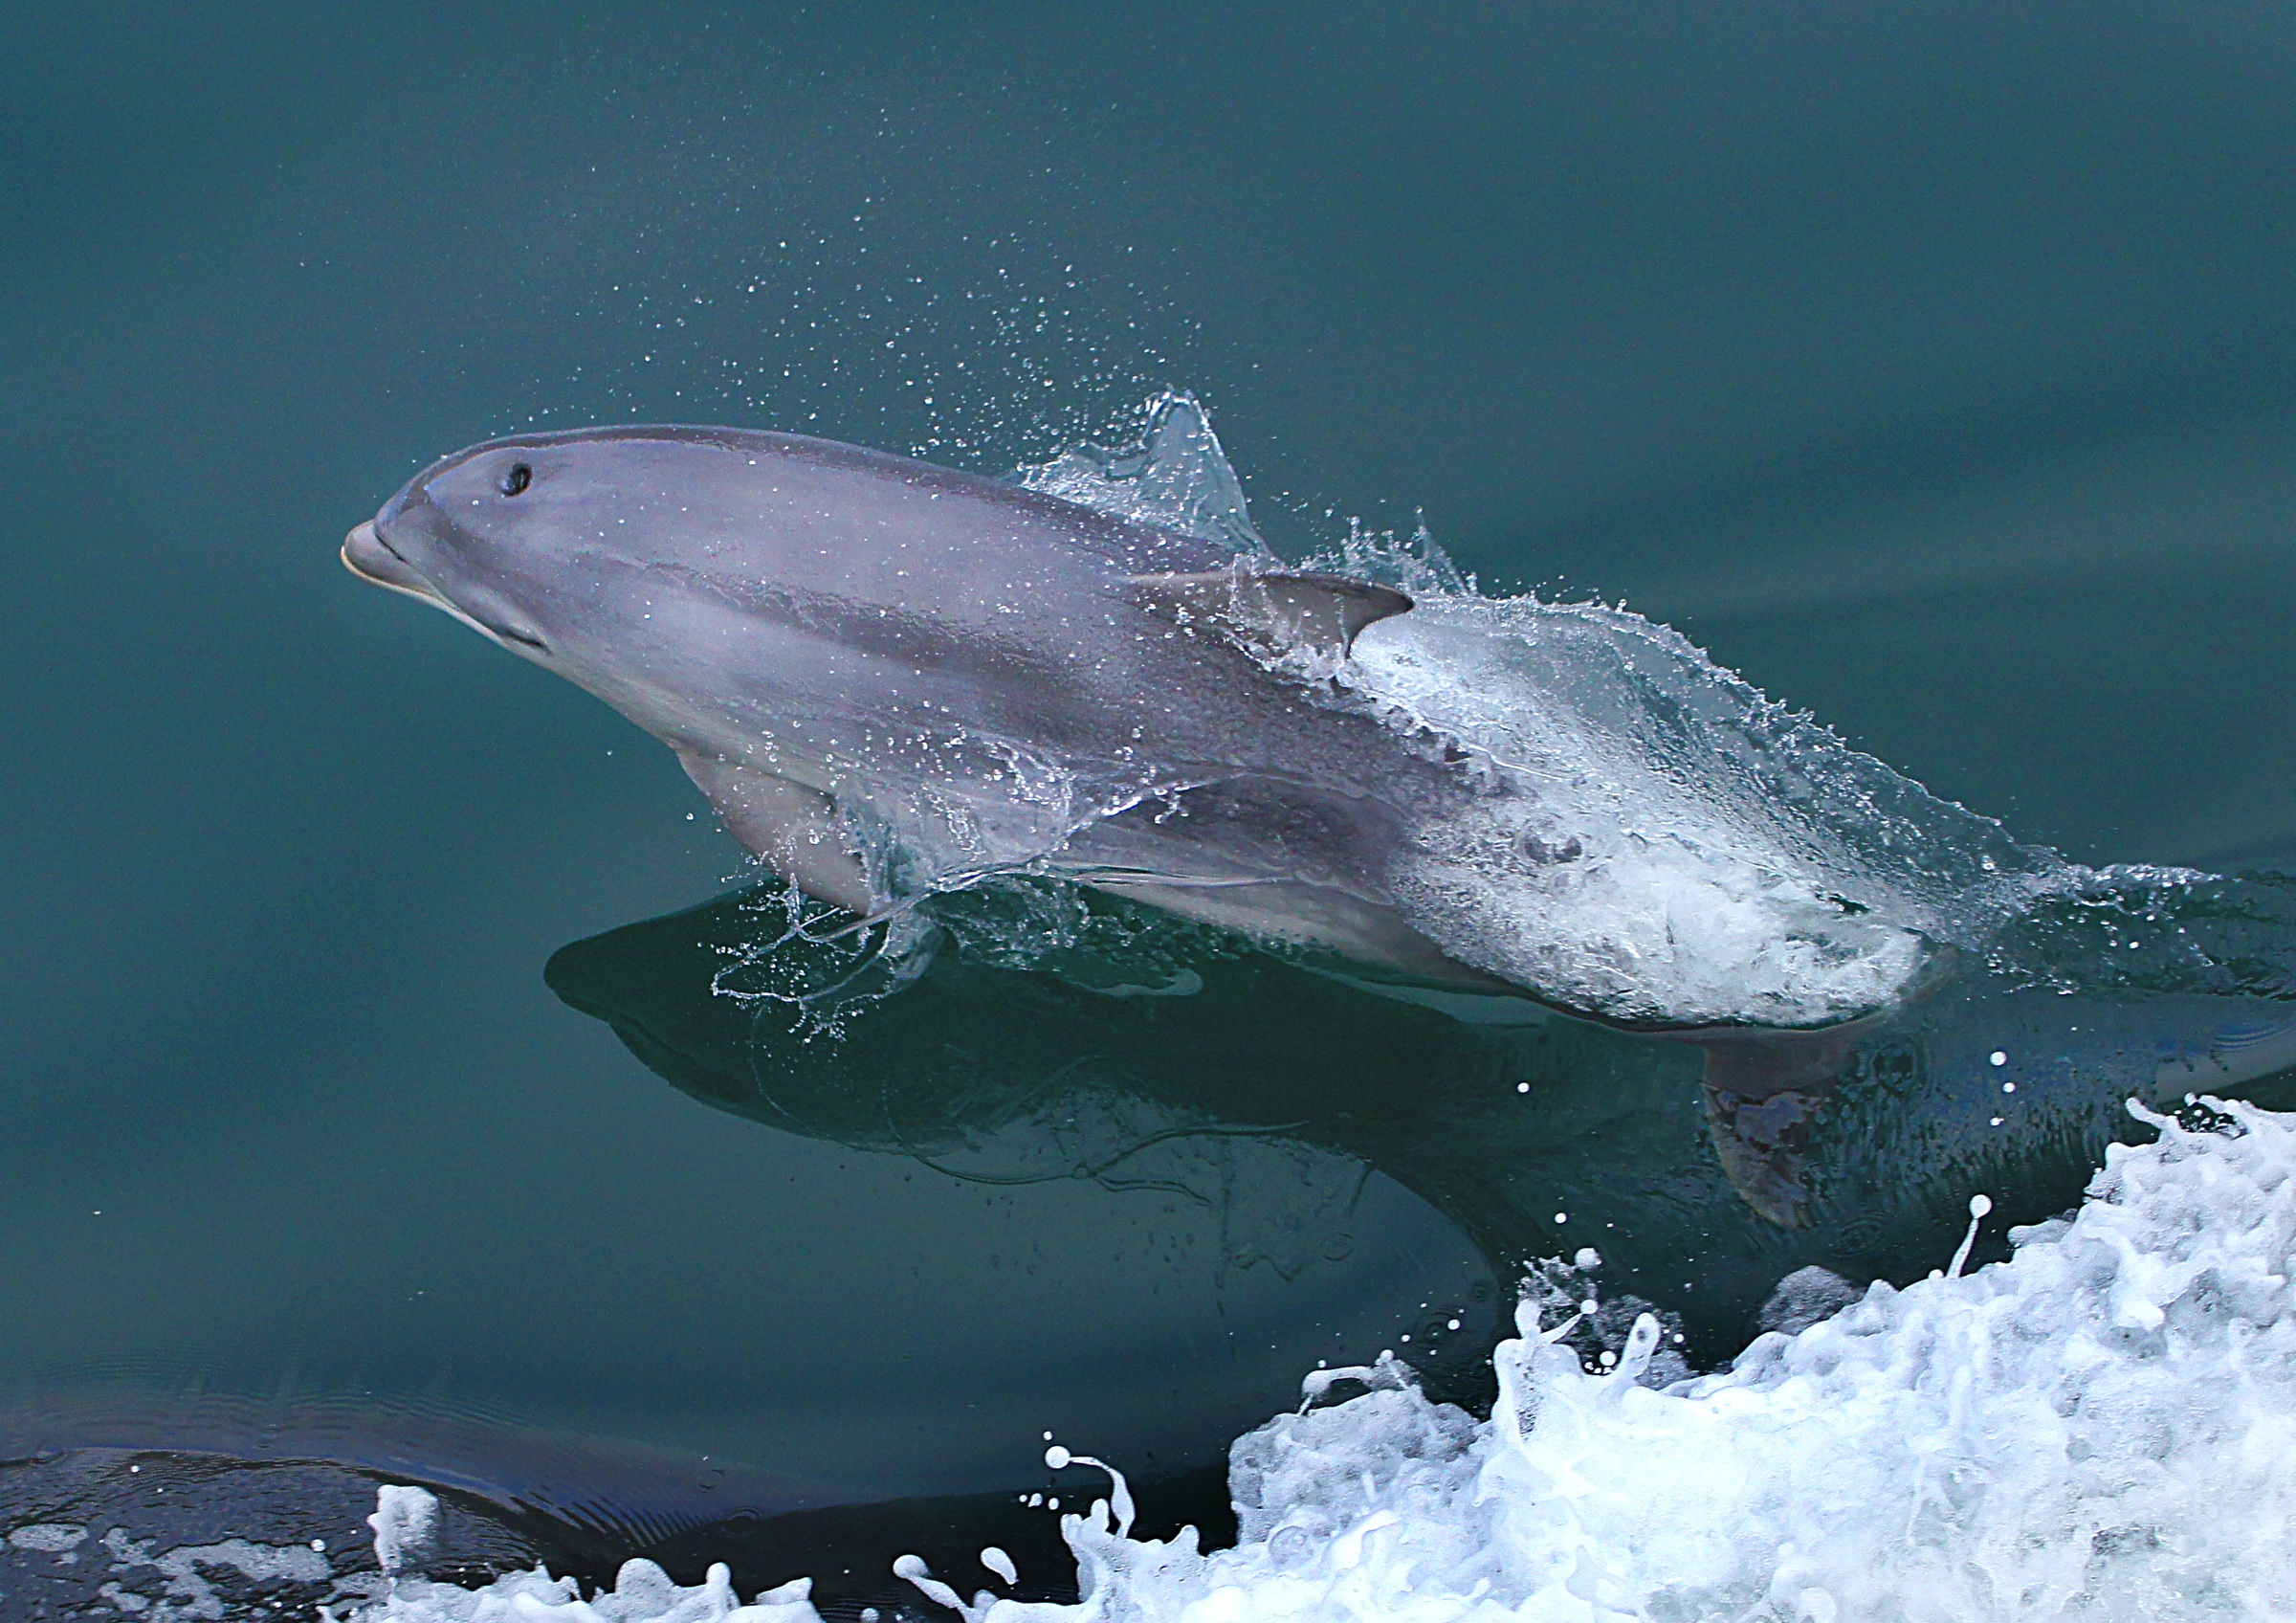
sea, water, ocean, wildlife, biology, mammal, humpback whale, oceanlife, marinelife, marine, mammals, vertebrate, dolphin, marinemammals, dolphins, dolphinsleaping, dolphinsswimming, bottlenose, bottledolphinsnosed, bottlenosedolphins, porpoises, marine mammal, marine biology, whales dolphins and porpoises, common bottlenose dolphin, short beaked common dolphin, grey whale